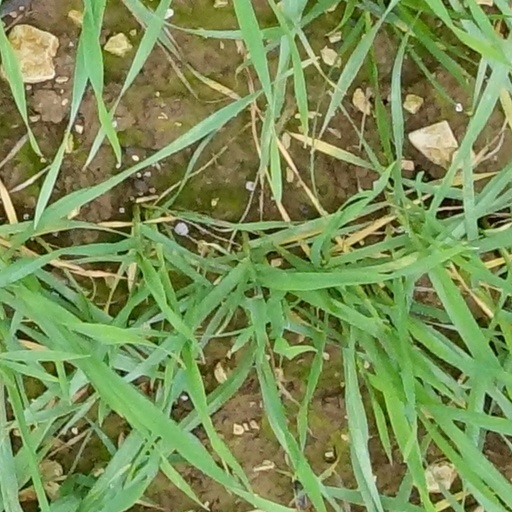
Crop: wheat